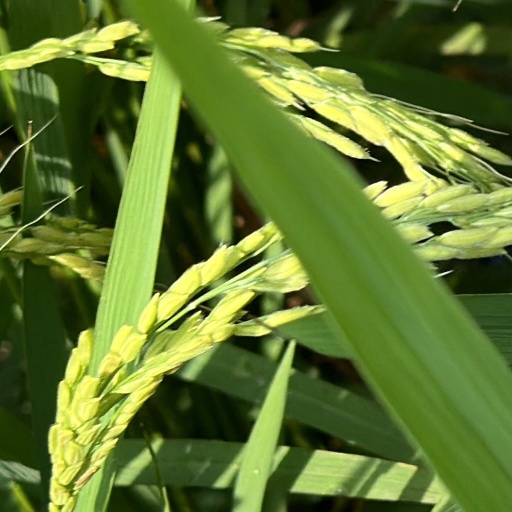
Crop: rice